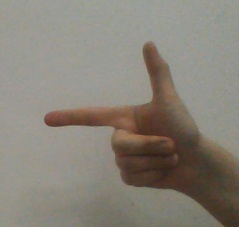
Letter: yaa